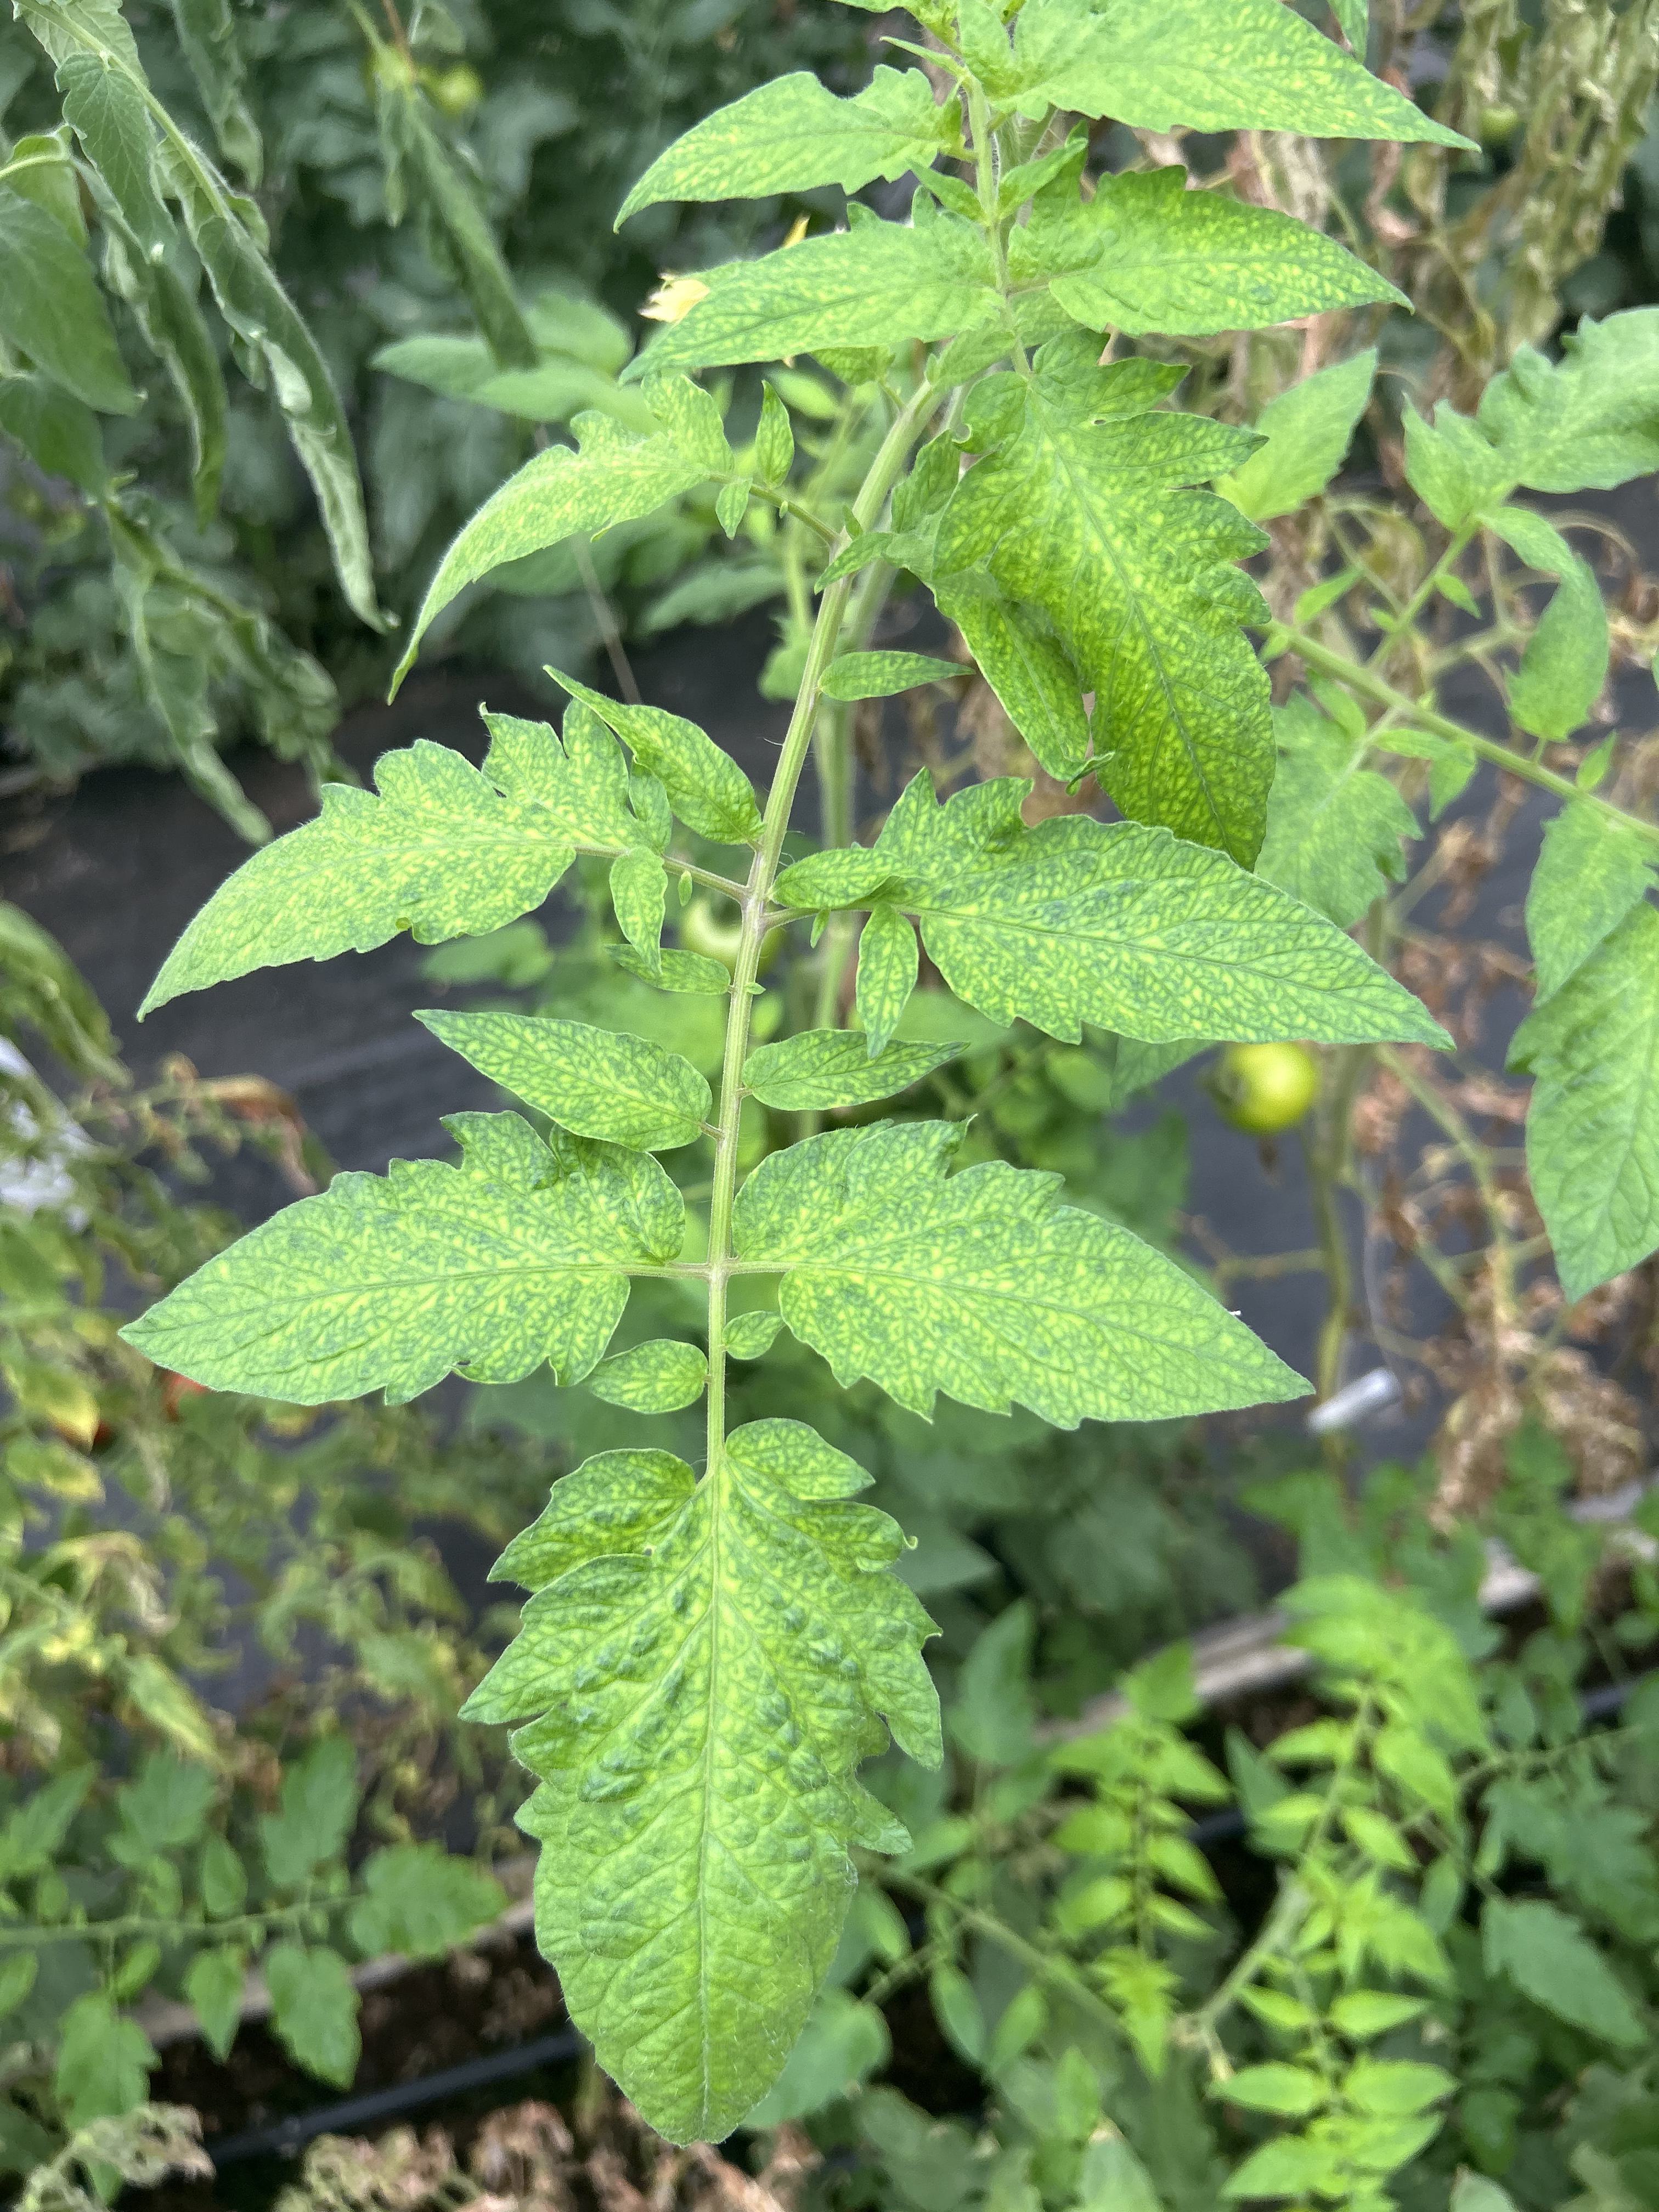
Disease: Viral